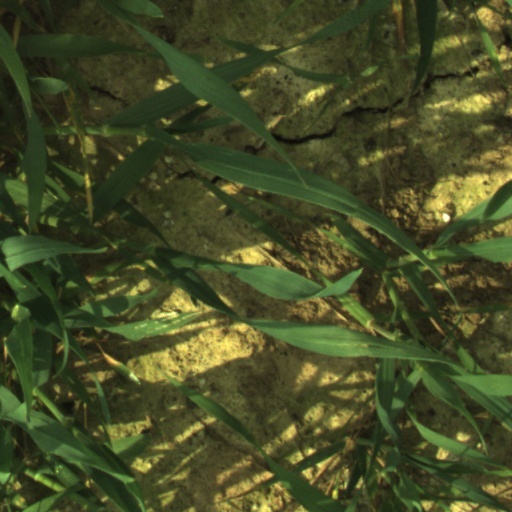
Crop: wheat